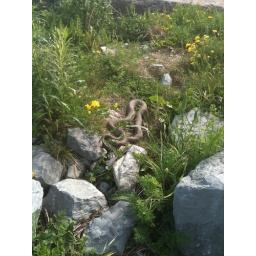
There are a couple of these near the rocks by the lake